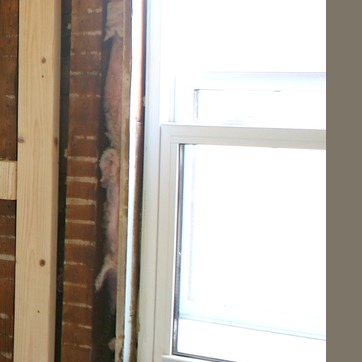
Material: glass